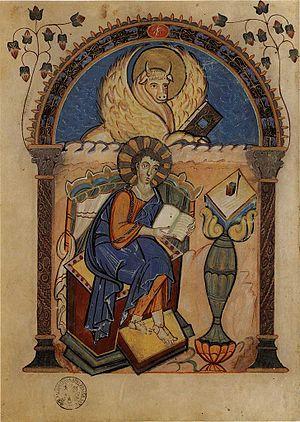
Le livre de prières d’Otton III, aussi désigné sous le nom de livre de prières de Pommersfelden, est un manuscrit médiéval dont les enluminures sont une œuvre majeure de l’époque ottonienne. Le manuscrit est conservé depuis 1944 sous la cote Clm 30111 à la Bibliothèque d’État de Bavière à Munich. Le document a été produit entre 984 et 991 pour l’usage privé du jeune roi Otton III. Il s’agit du seul livre de prières de l’époque ottonienne que nous ayons conservé. Les textes et la décoration du manuscrit transmettent une représentation monastique du souverain idéal. Plus précisément, il s'agit d'un miroir des princes.